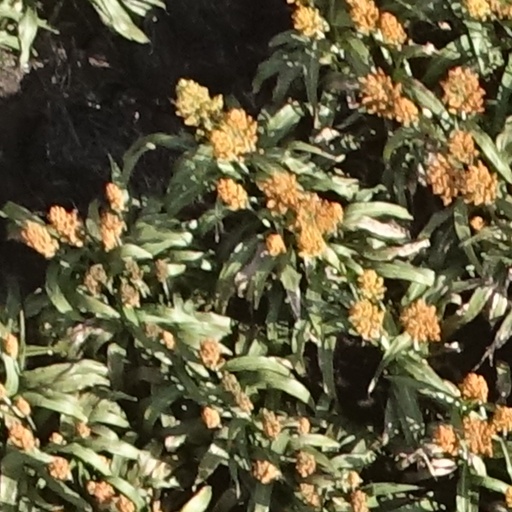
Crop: sorghum